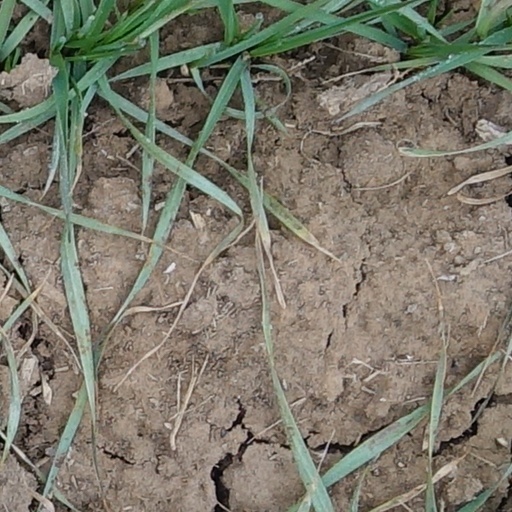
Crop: wheat